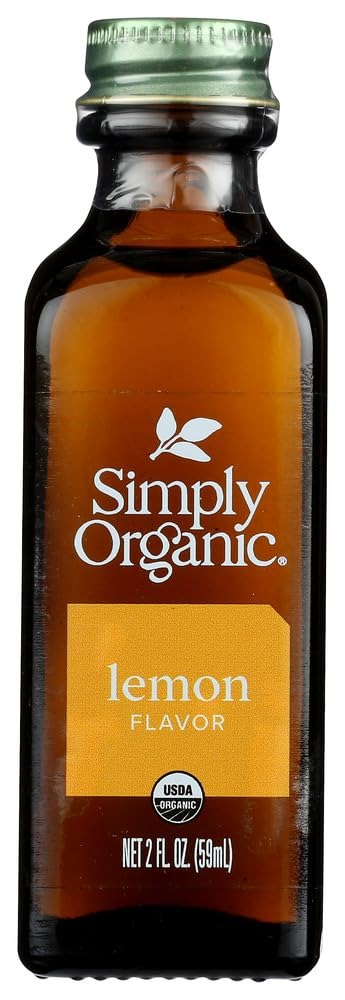
Item Name: Simply Organic Lemon Flavor - Organic - 2 oz
Value: 1.0
Unit: Count

Price: 7.7